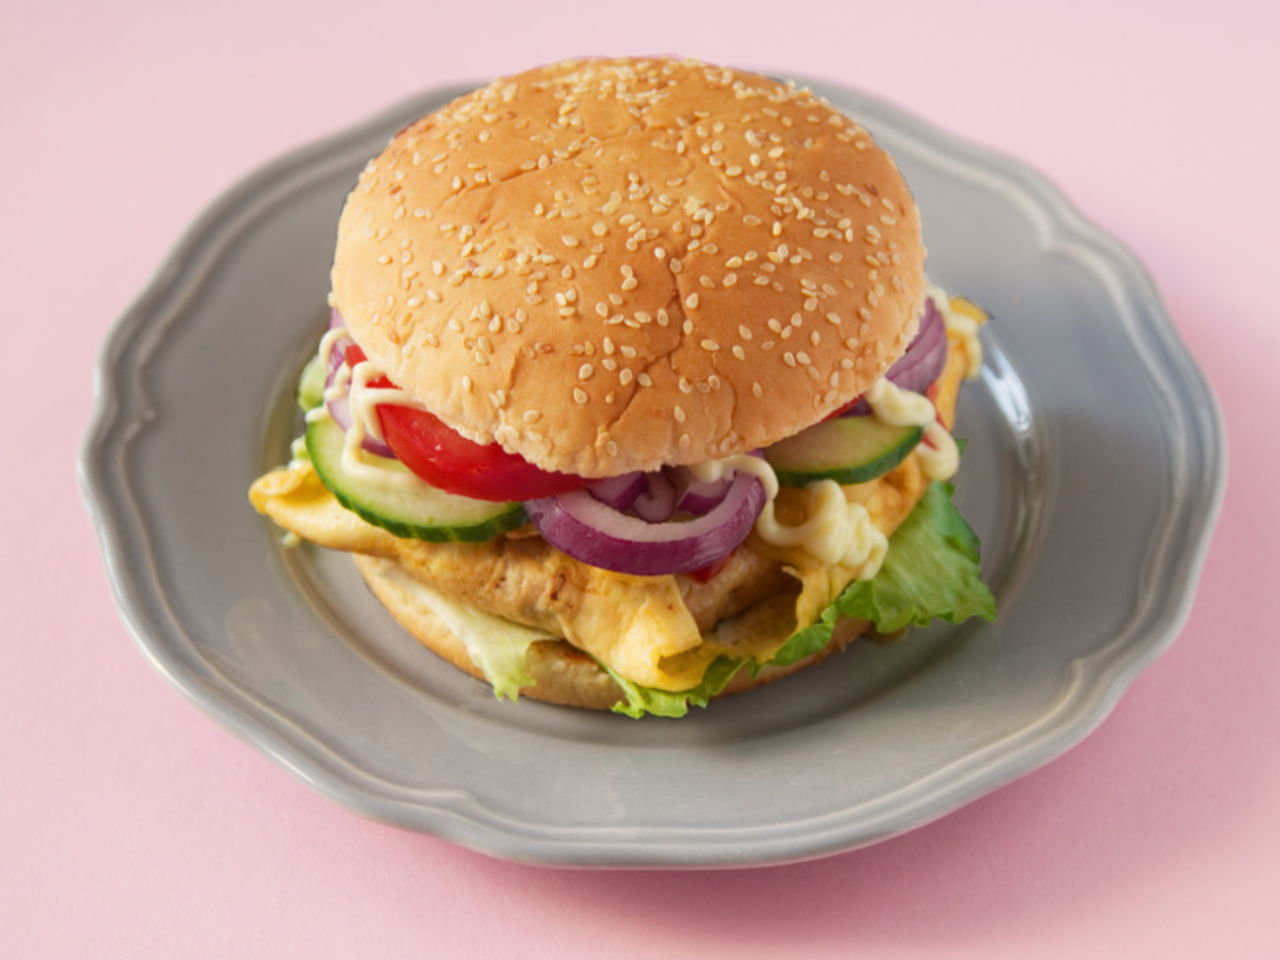
Dish: burger